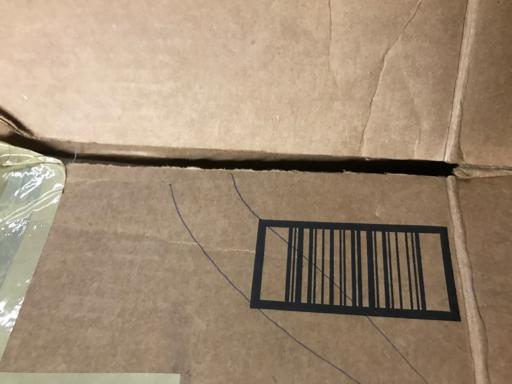
Waste category: cardboard